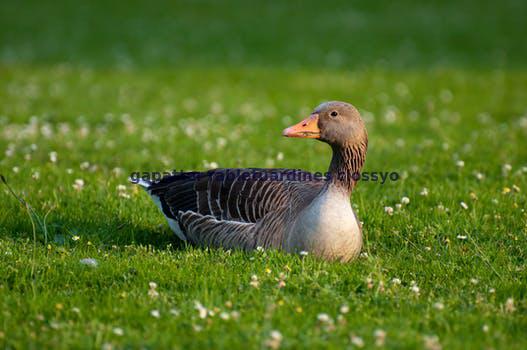
Label: Watermark